University of the Arts London

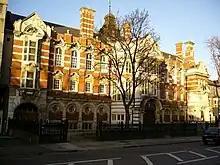
Camberwell College of Arts

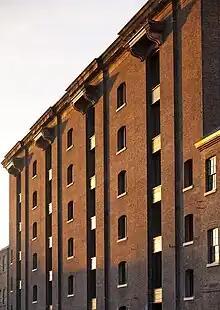
The King's Cross campus of Central Saint Martins

The university has its origins in seven previously independent art, design, fashion and media colleges, which were brought together for administrative purposes to form the London Institute in 1986. They were: Saint Martin's School of Art; Chelsea School of Art; the London College of Printing; the Central School of Art and Design; Camberwell School of Arts and Crafts; the College for Distributive Trades; and the London College of Fashion. The colleges were originally established between the mid-nineteenth and the early twentieth century.